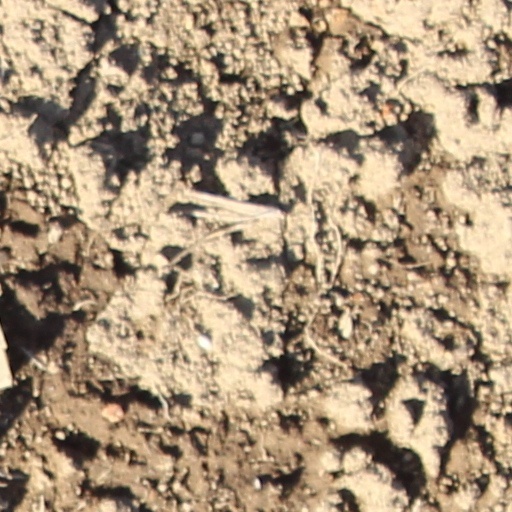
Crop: wheat